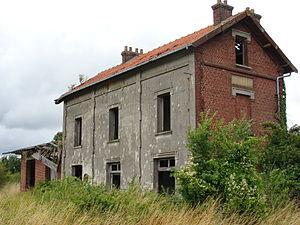
Photo de la gare de Boyelles
La ligne de chemin de fer de Boisleux au Mont à Marquion et à Cambrai a fonctionné entre 1882 et 1969, dans les départements du Nord et du Pas-de-Calais.
Boyelles est une commune française située dans le département du Pas-de-Calais en région Hauts-de-France.